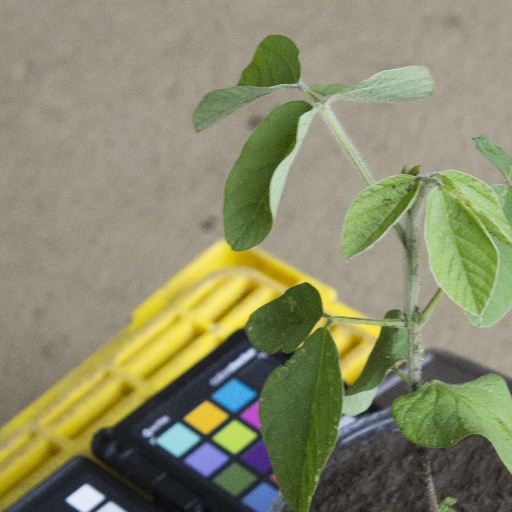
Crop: soybean